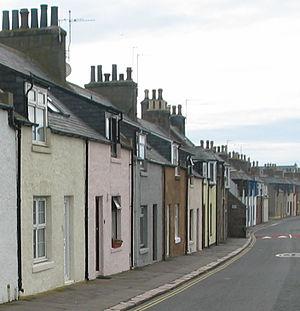
Cruden Bay est un village d'Écosse situé au nord d'Aberdeen. Il est une petite station balnéaire. À proximité se trouvent les ruines du nouveau château de Slains.